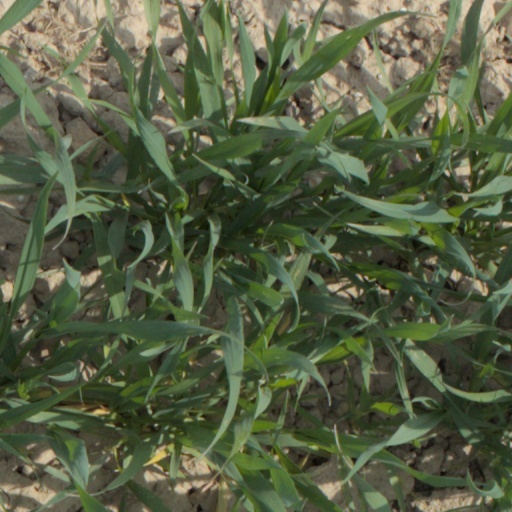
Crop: wheat